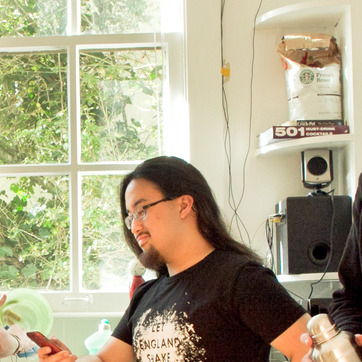
Material: hair